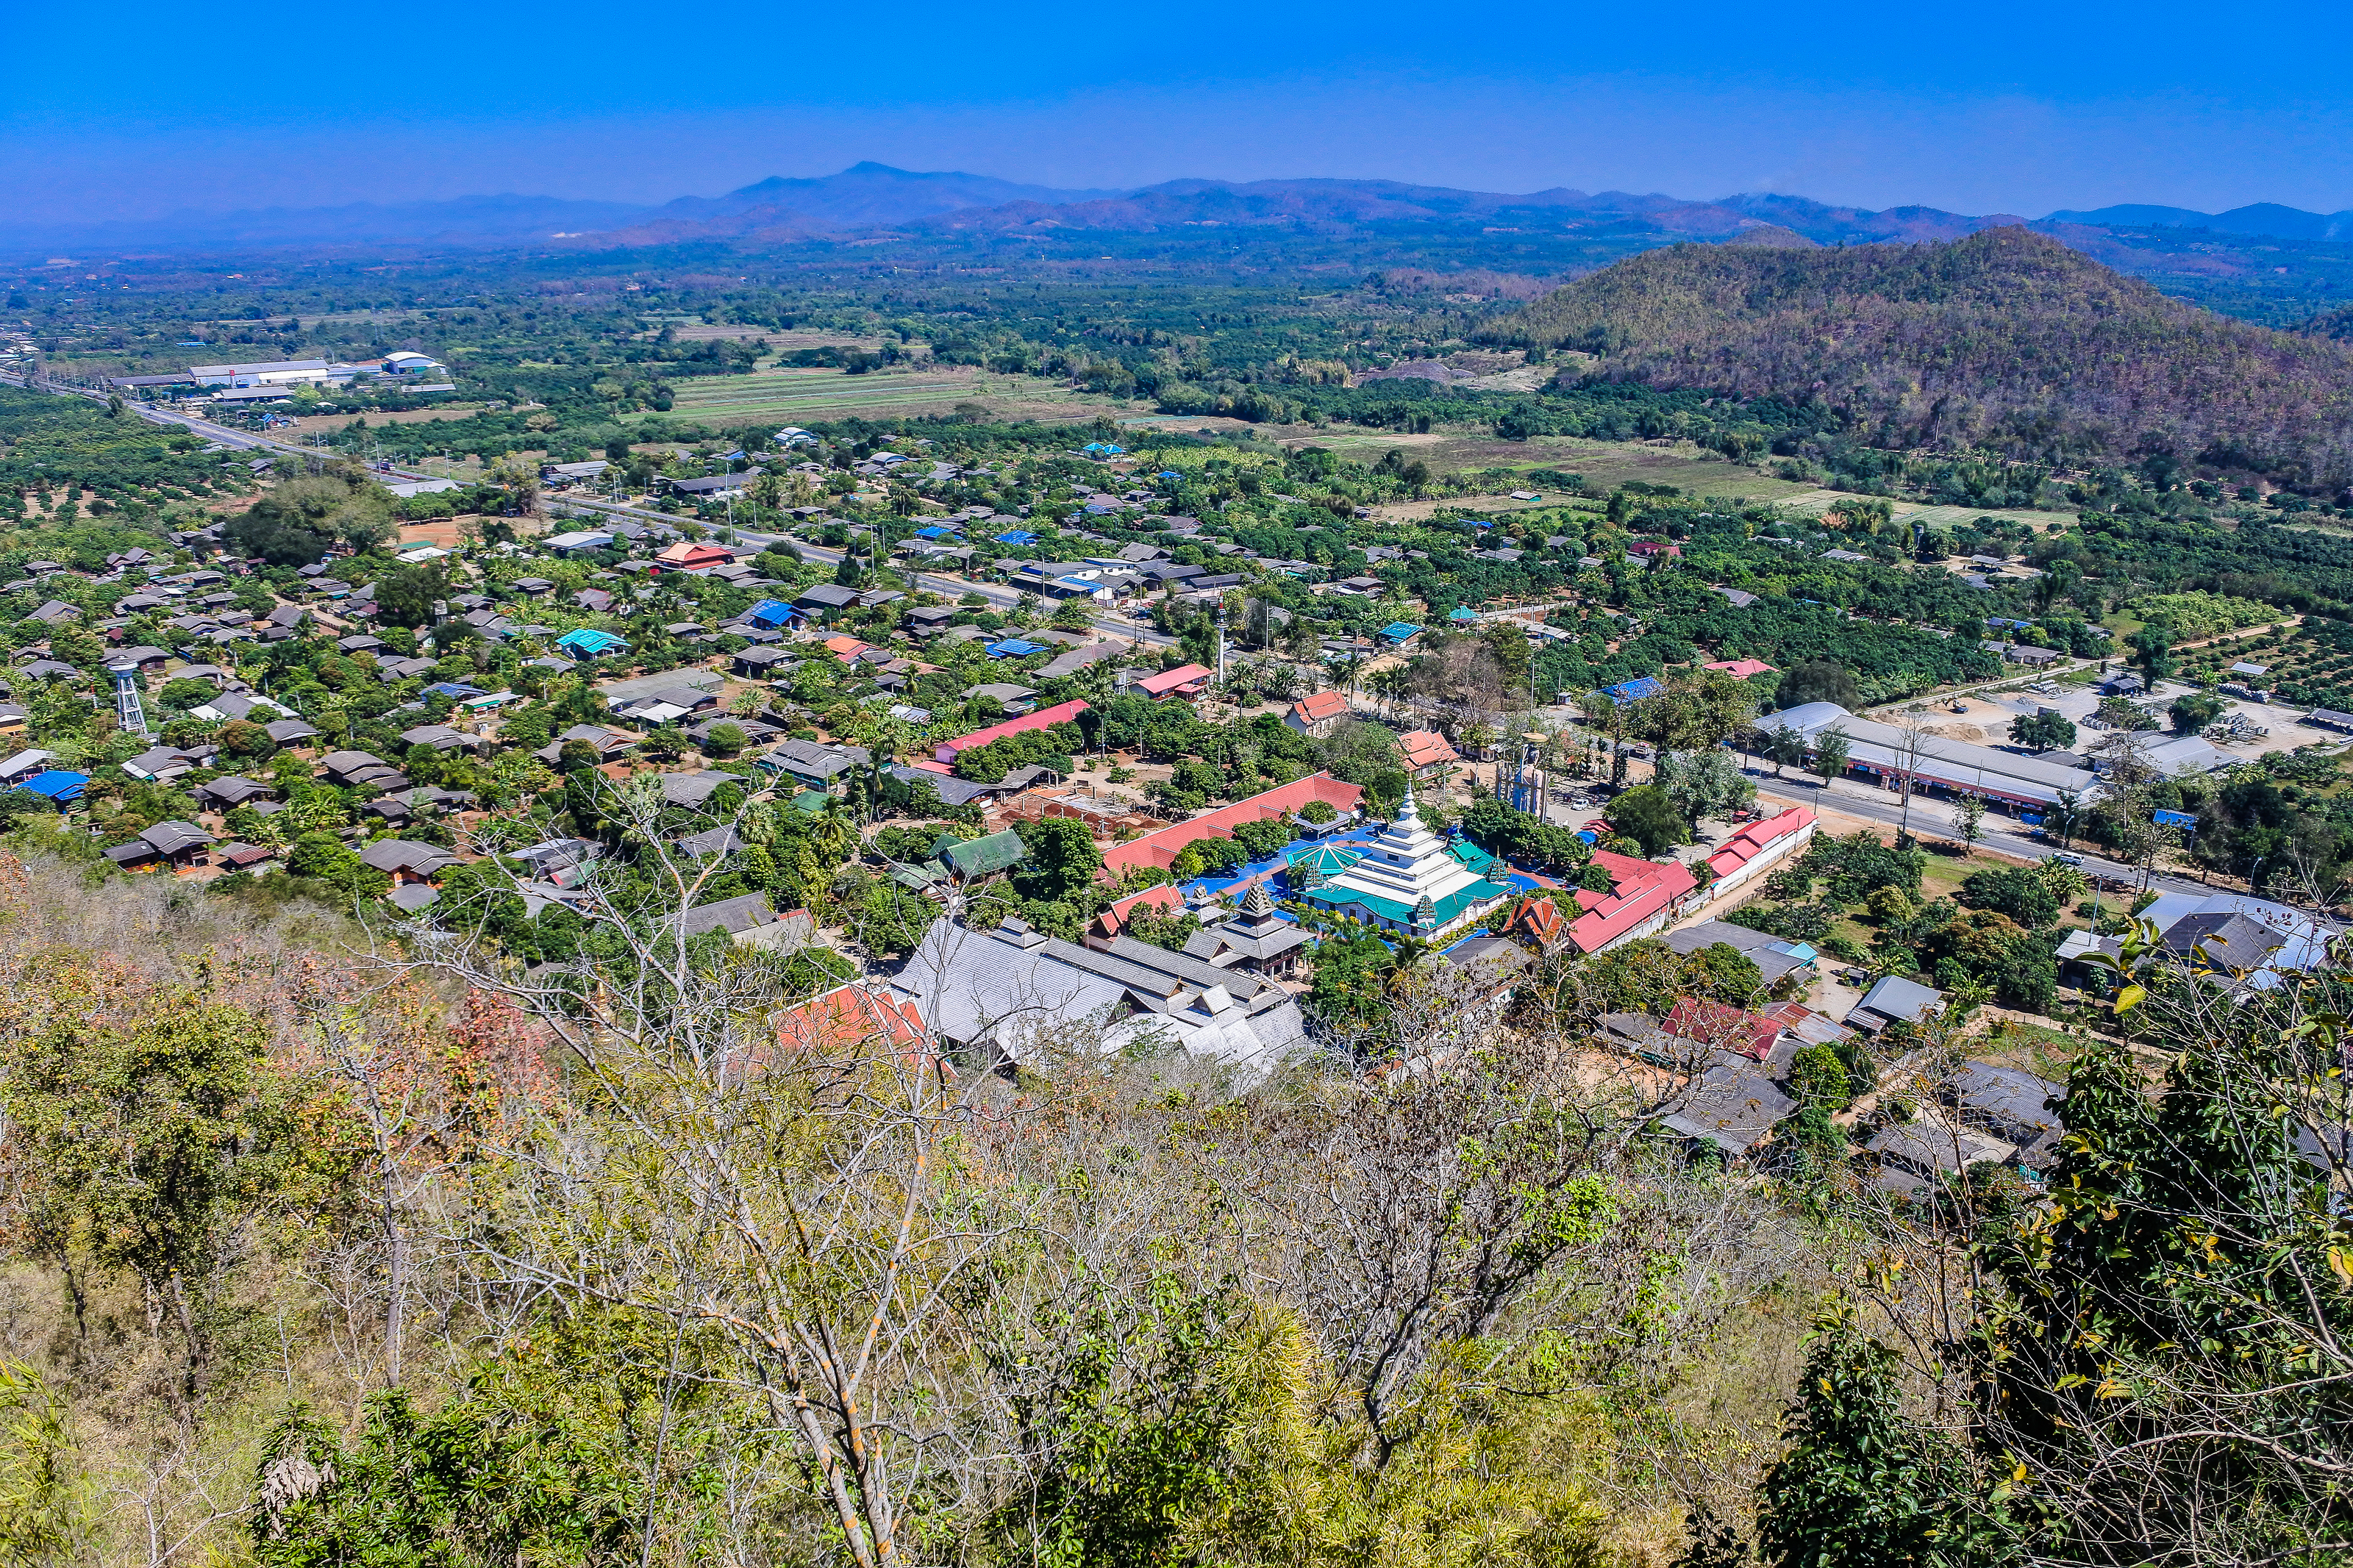
symbol, building, beautiful, view, phra, buddha, thailand, golden, palace, sky, old, oriental, statue, heritage, thai, history, ancient, stupa, morning, traditional, background, style, worship, religious, sunrise, destination, point, gold, tourist, vacation, place, architecture, art, famous, asia, asian, wat, buddhism, religion, pagoda, lamphun, monastery, blue, culture, buddhist, temple, time, travel, li, landscape, town, urban area, mountain village, human settlement, mountain, hill, hill station, city, aerial photography, tree, village, photography, bird's eye view, real estate, neighbourhood, metropolitan area, tourism, residential area, house, rural area, ridge, plant community, geological phenomenon, suburb, mountain range, plant, chaparral, rock